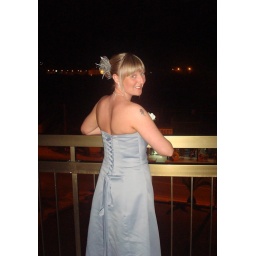
Me on the balcony in my bridesmaid dress